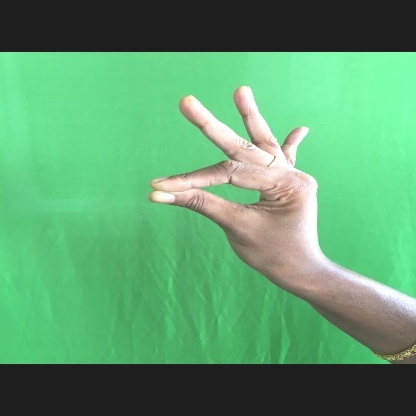
Mudra: Hamsasyam